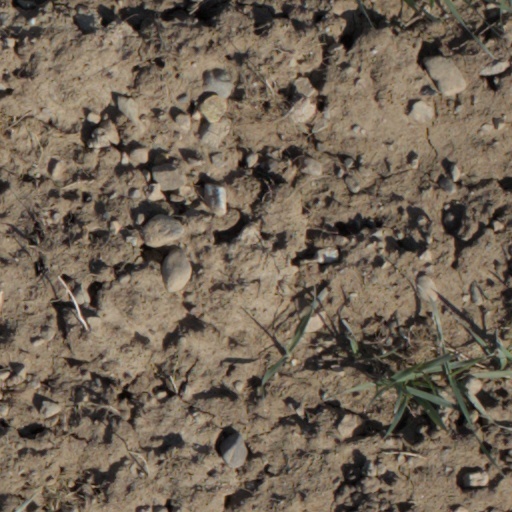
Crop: wheat